Nagoya City Archives

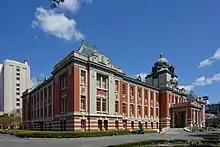
The Nagoya Court of Appeals building houses today the city archives

Nagoya City Archives (名古屋市市政資料館) is a historic building located in the city of Nagoya, central Japan.